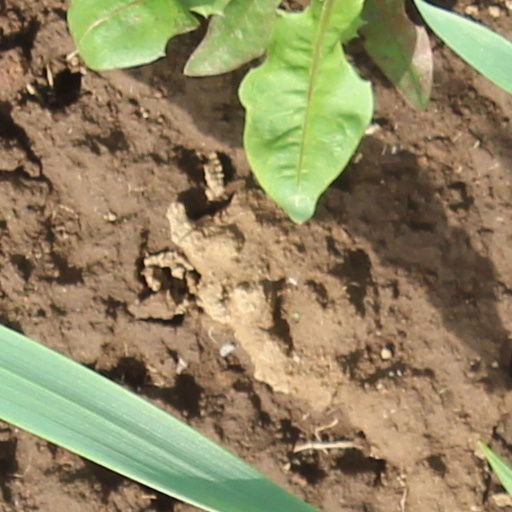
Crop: wheat